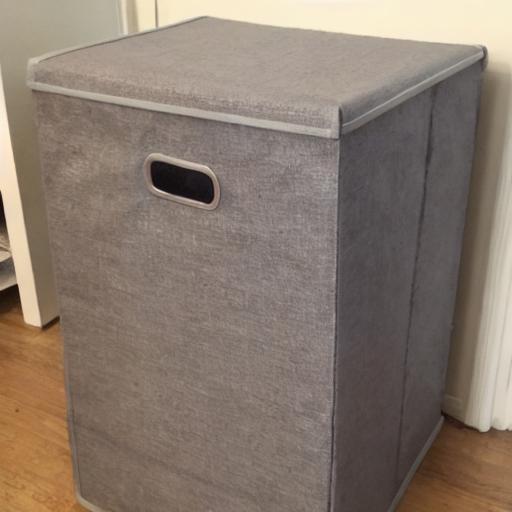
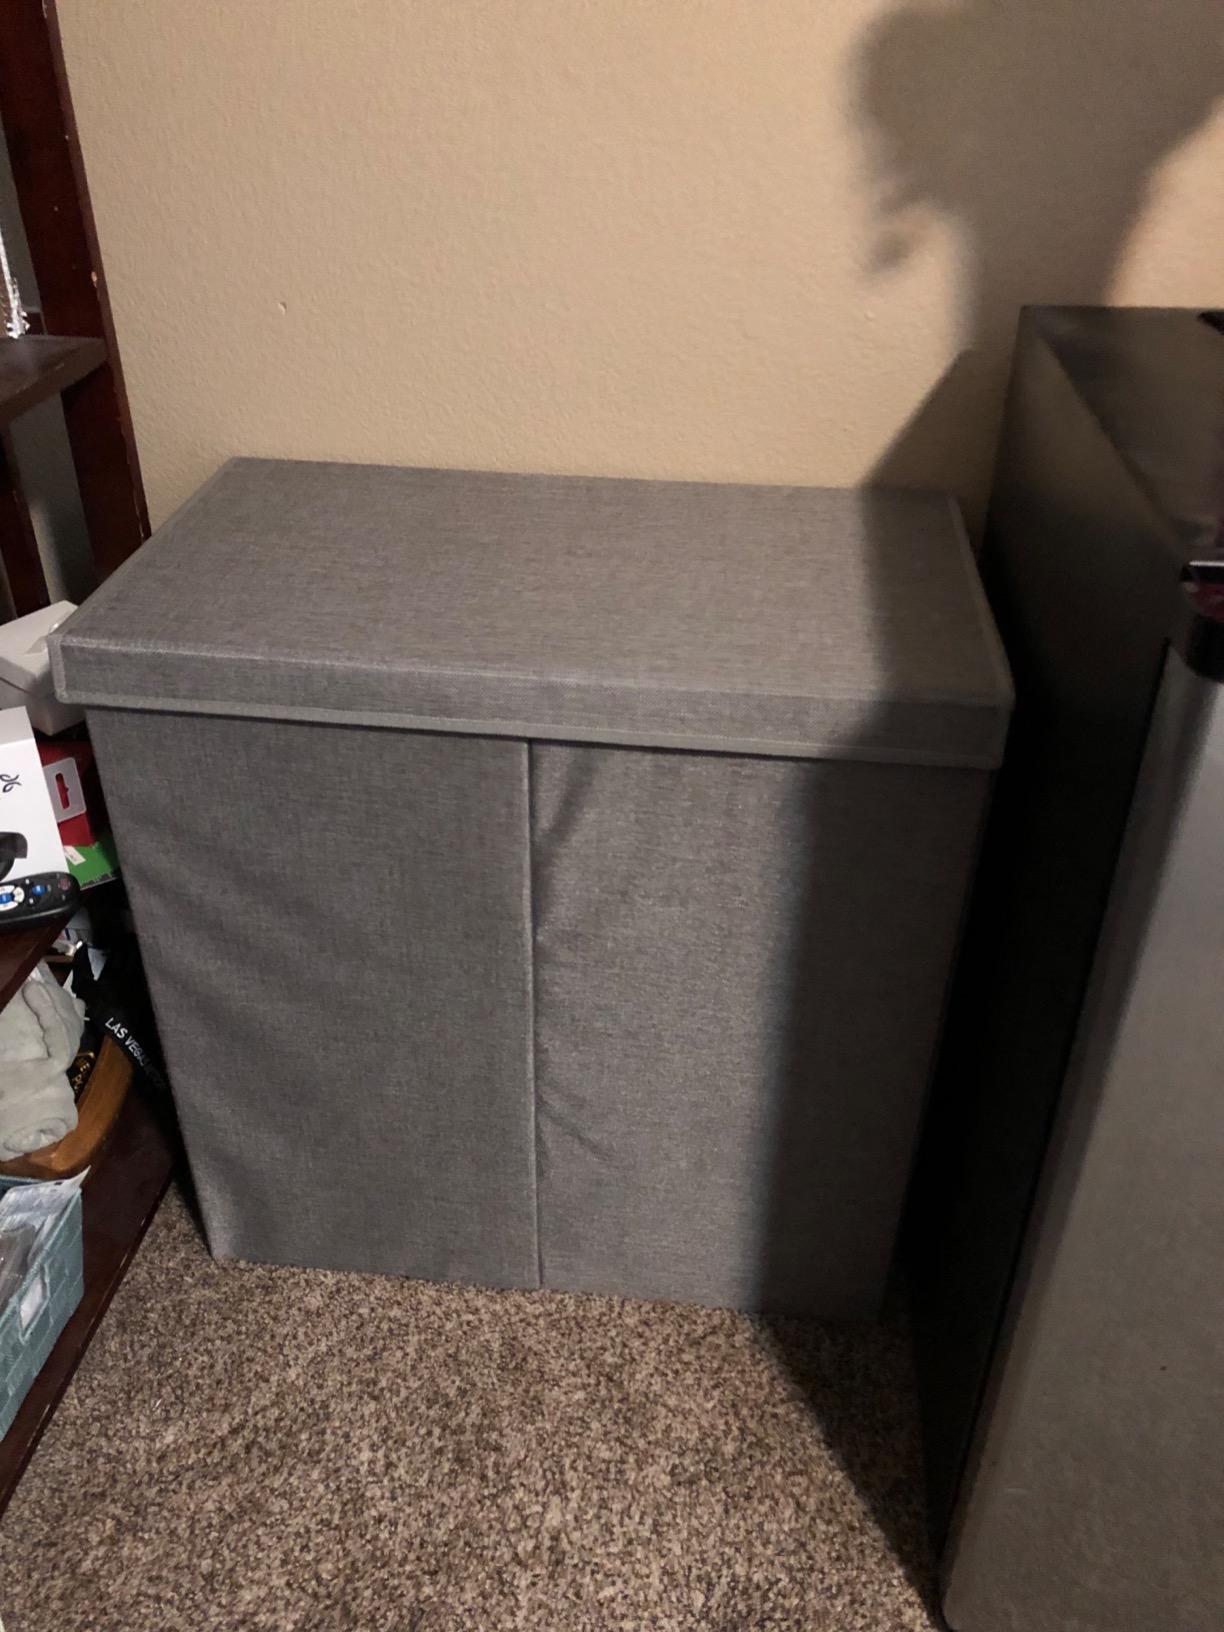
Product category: items_hamper
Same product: no